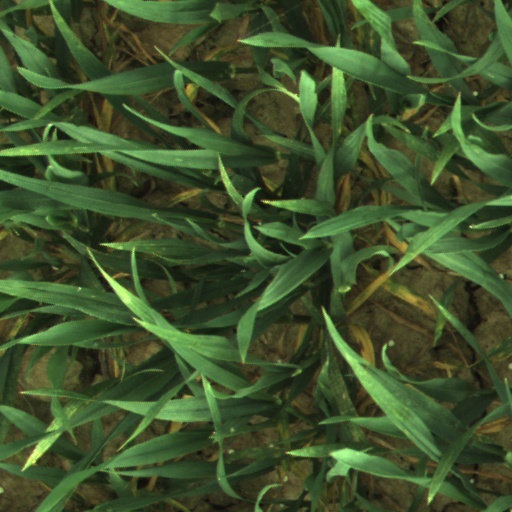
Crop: wheat